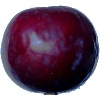
Label: Plum 2